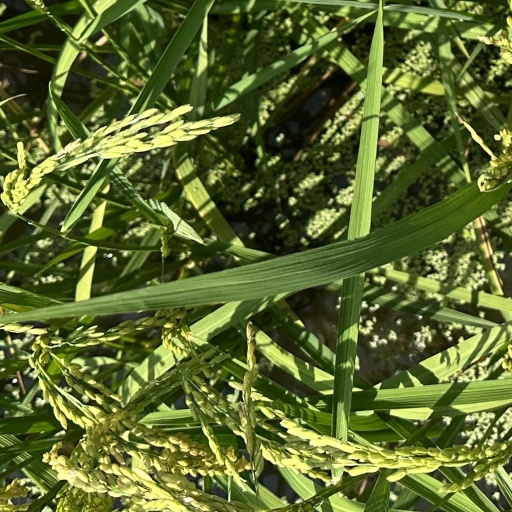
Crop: rice